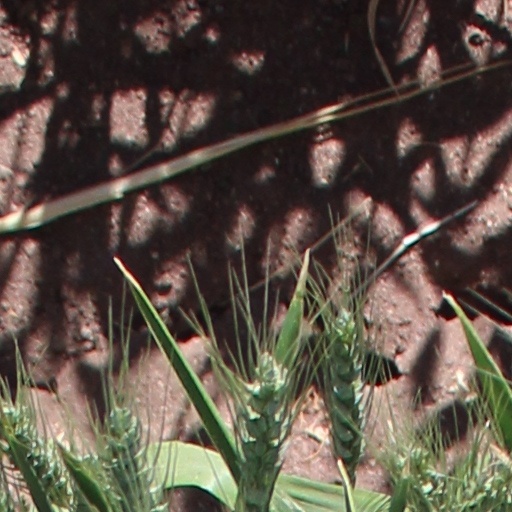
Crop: wheat